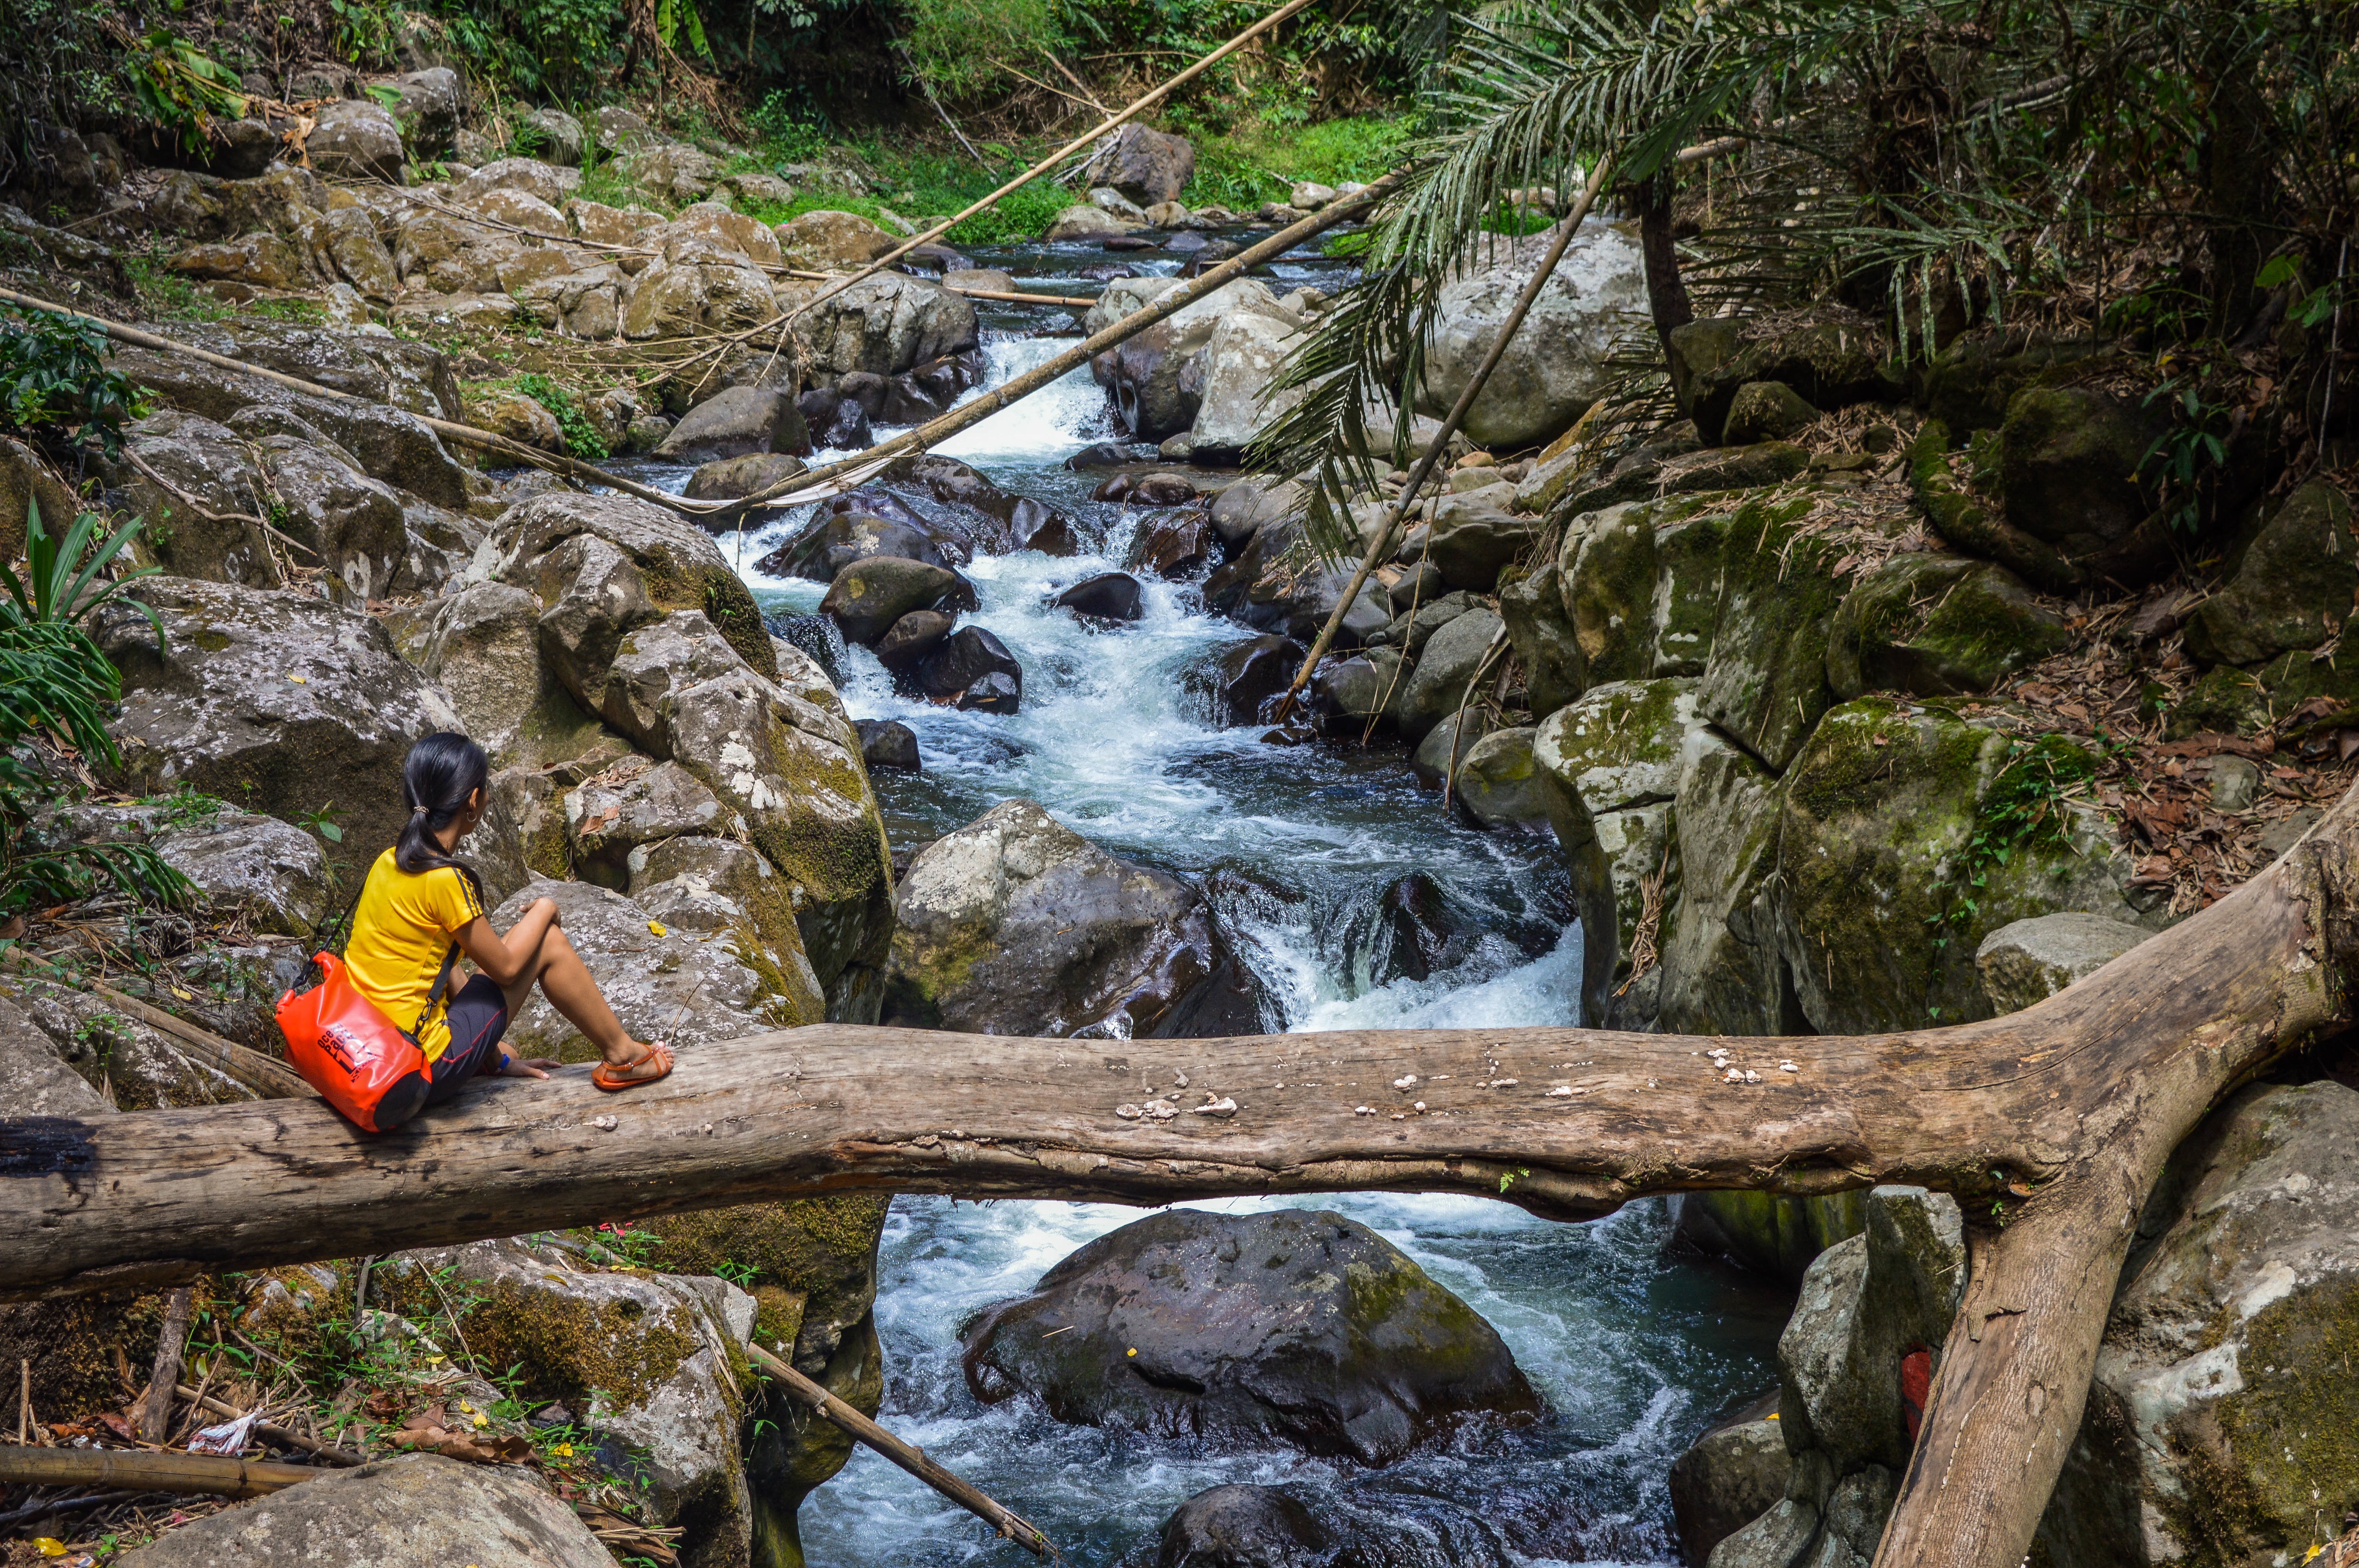
forest, wilderness, walking, trail, adventure, river, stream, jungle, rapid, rainforest, water feature, outdoor recreation